Marty Walsh

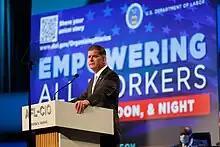
Walsh speaking at the 2022 AFL–CIO Constitutional Convention

While secretary, Walsh received some criticism for spending a substantial amount of time in office away from Washington, D.C., where the United States Department of Labor is headquartered, and instead in Boston.